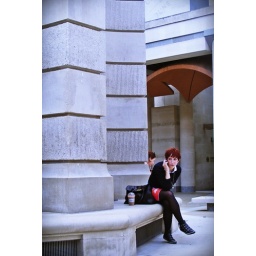
A girl on her phone in London...near St.Pauls Cathedral :)